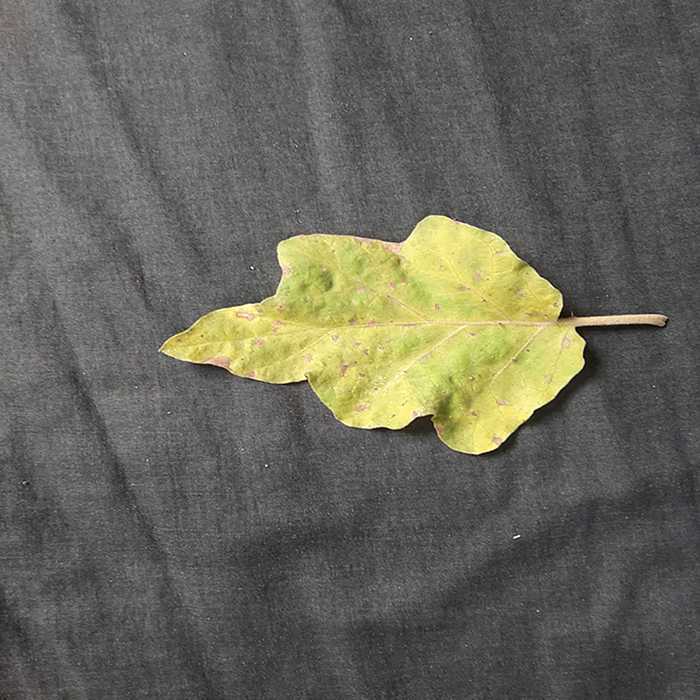
Plant: Eggplant
Label: Eggplant verticillium wilt